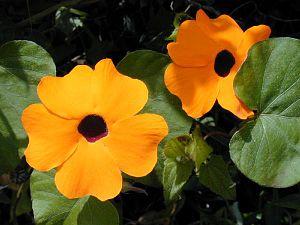
Thunbergia alata, la suzanne aux yeux noirs, est une espèce invasive de la famille des Acanthaceae, utilisée comme plante ornementale. Cette plante vivace grimpante est originaire de l'Afrique de l'Est, et a été trouvée dans le Cerrado du Brésil, à Hawaii, en Australie et dans le Sud des États-Unis.